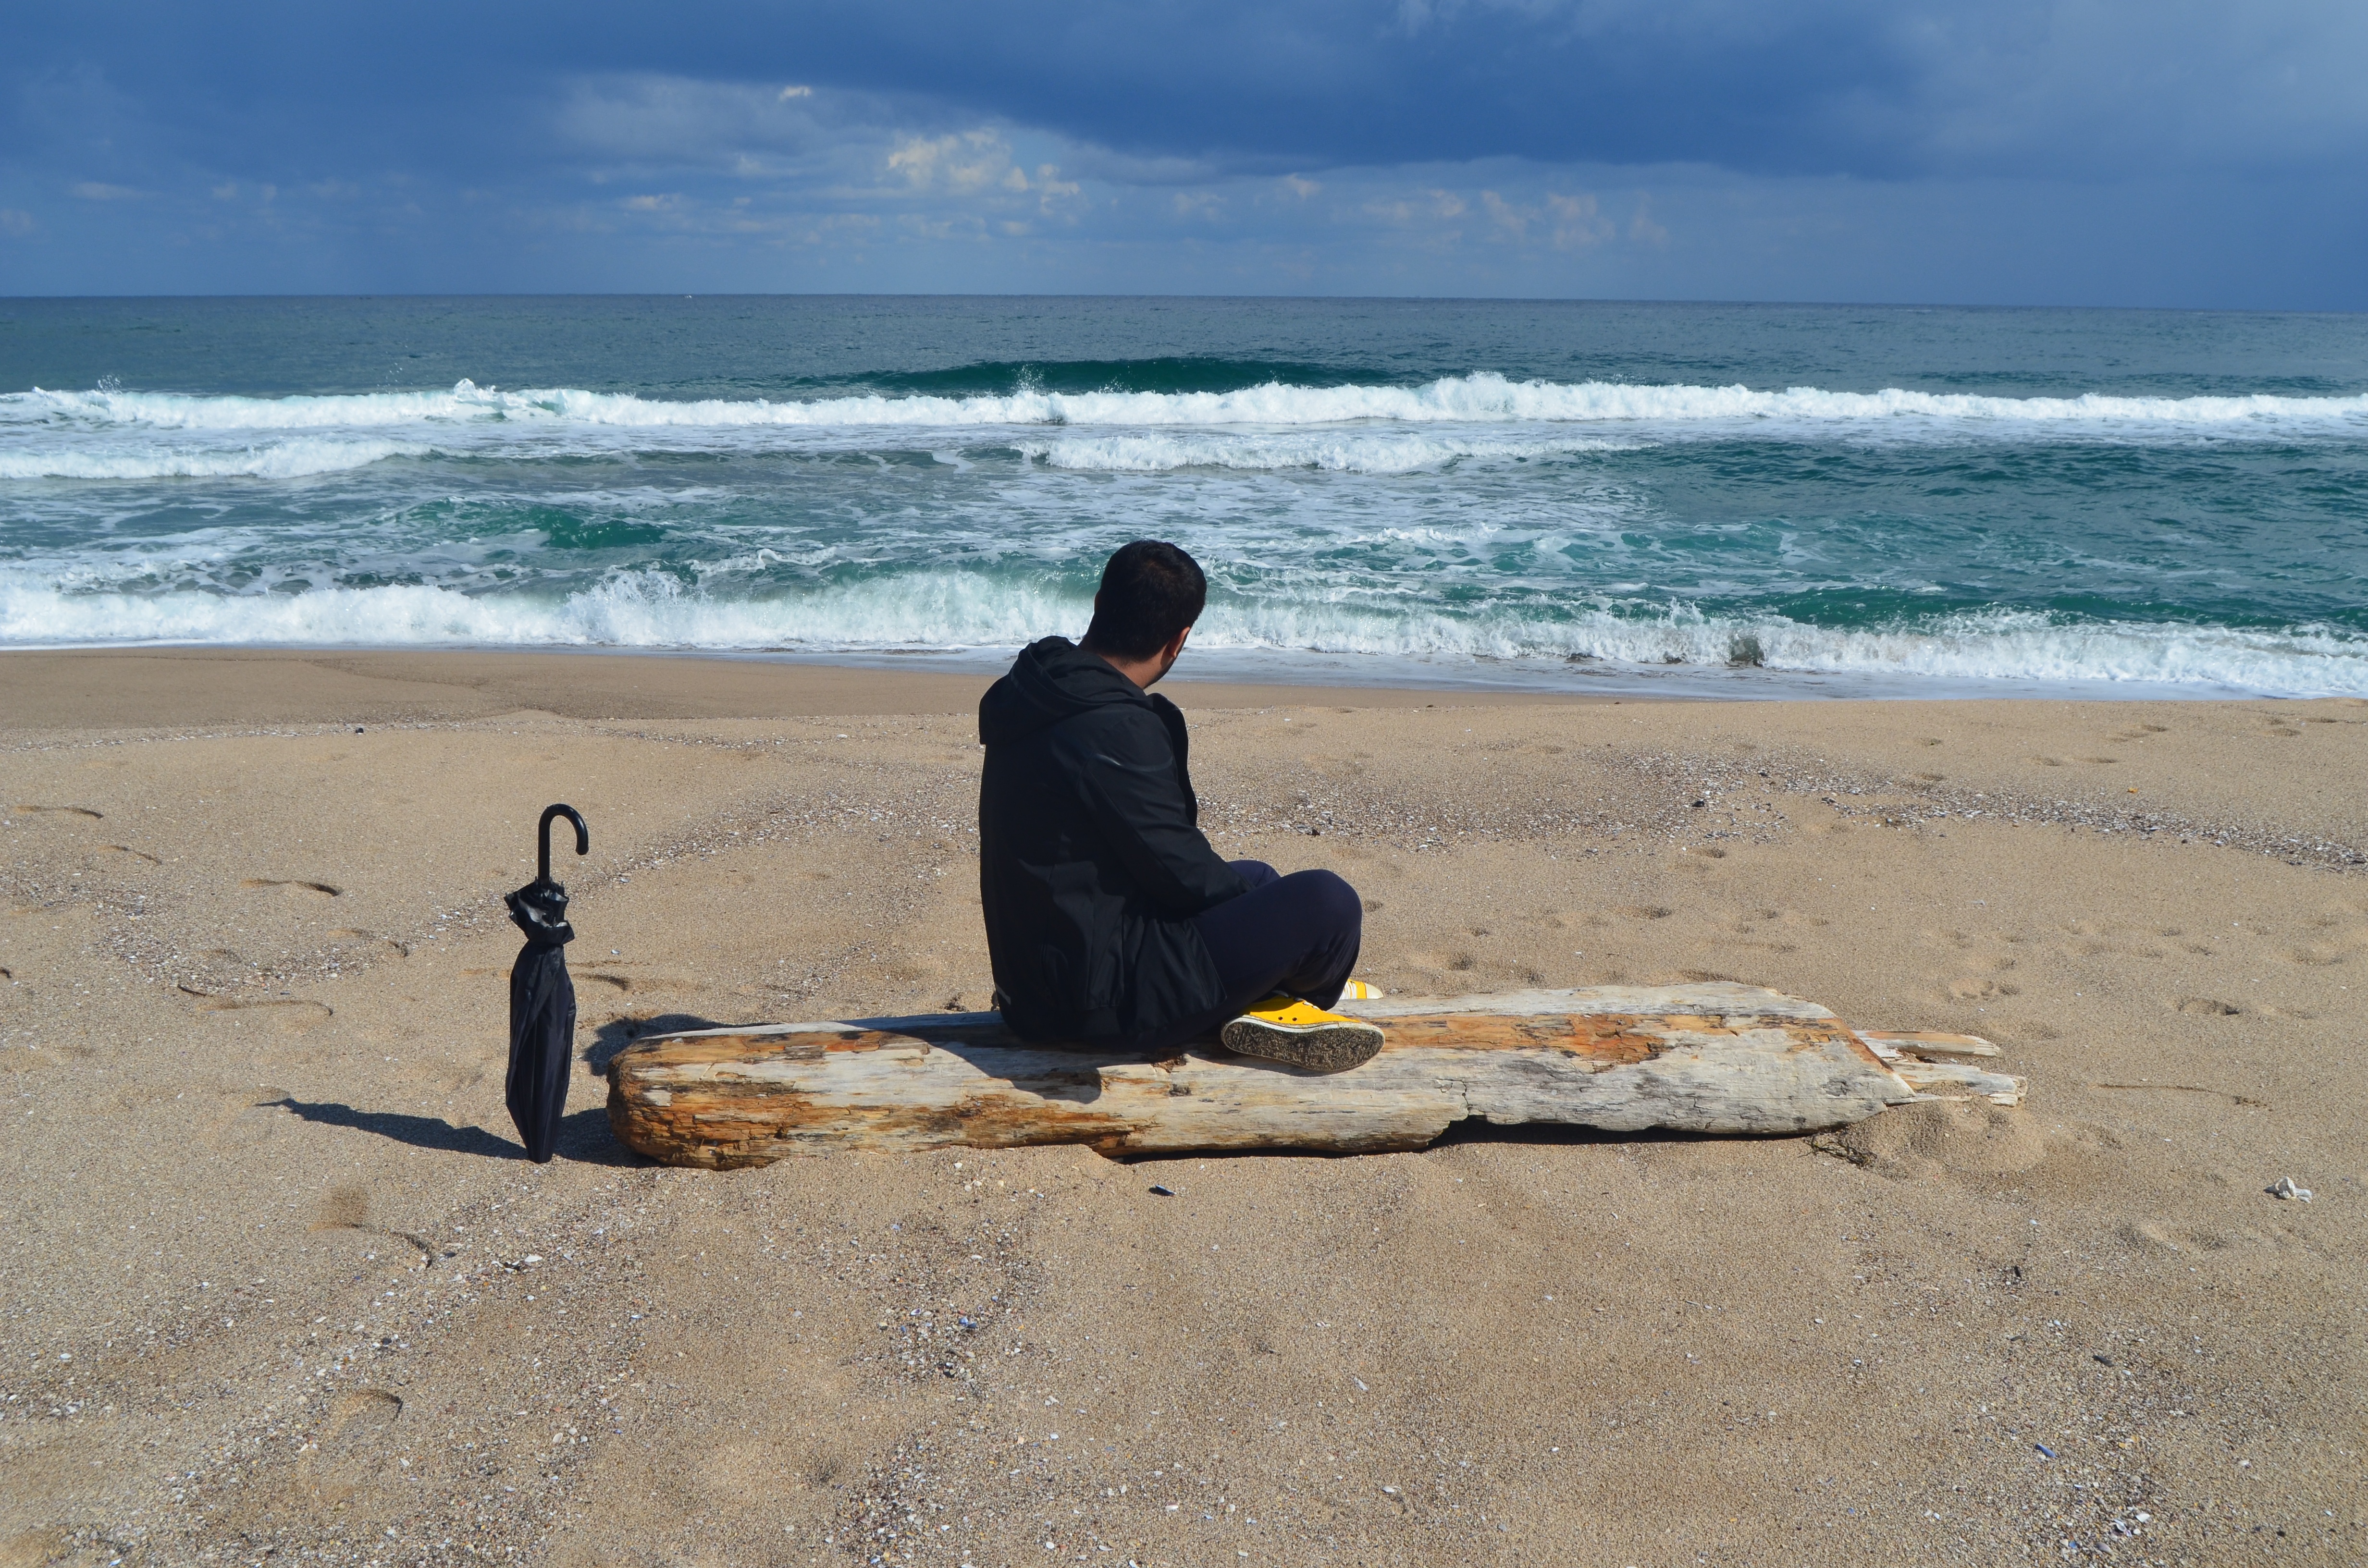
beach, sea, coast, sand, rock, ocean, shore, wave, vacation, material, body of water, wind wave